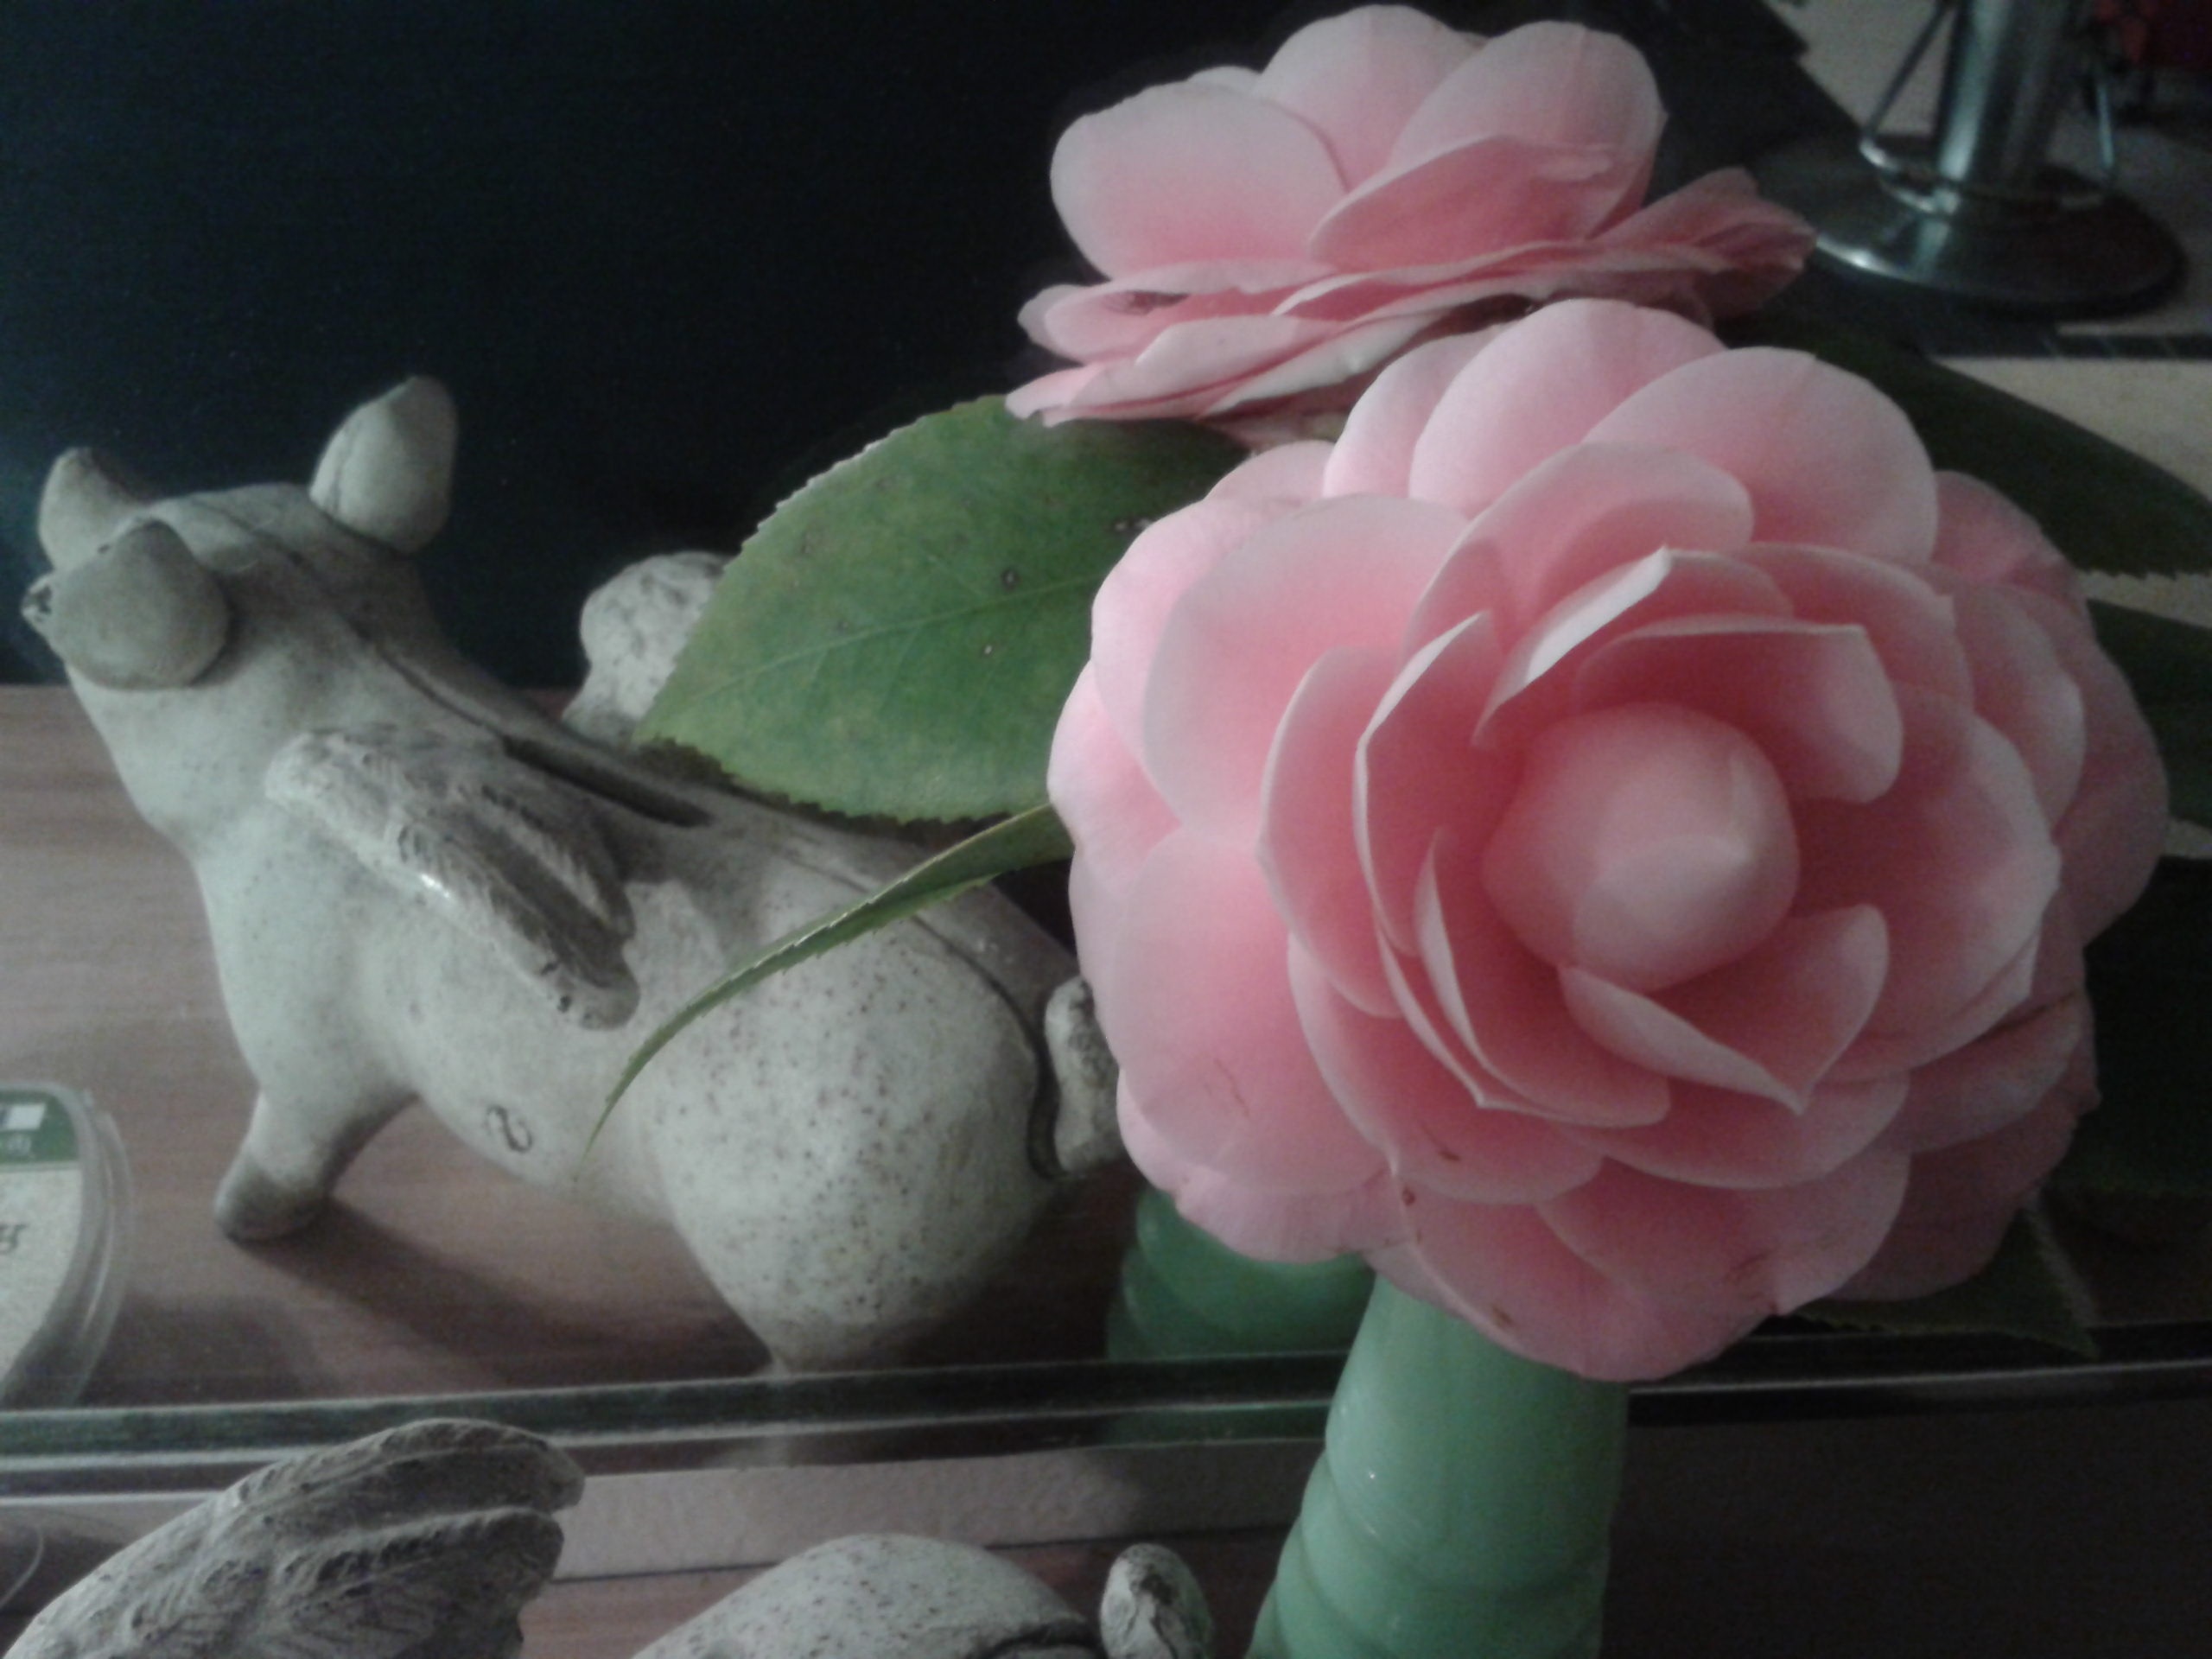
plant, flower, petal, floral, rose, botany, succulent, pink, botanical, plants, symmetry, ornamental, flowering plant, land plant, rose succulent